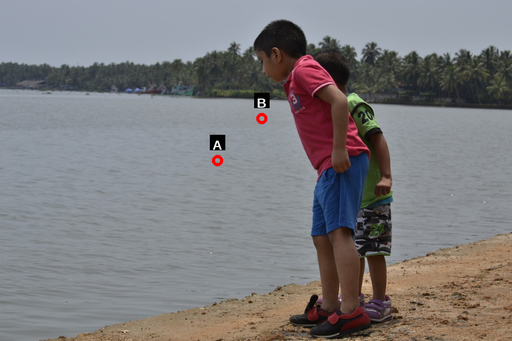
Question: Two points are circled on the image, labeled by A and B beside each circle. Which point is closer to the camera?
Select from the following choices.
(A) A is closer
(B) B is closer
Answer: A